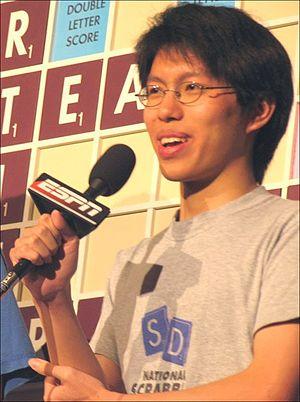
Panupol Sujjayakorn est un joueur thaï de Scrabble. Il a notamment remporté le Championnat du monde de Scrabble anglophone en 2003, et est ainsi le premier joueur qui n'a pas l'anglais comme langue maternelle à avoir remporté le championnat du monde.